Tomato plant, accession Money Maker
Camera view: horizontal (90 deg, fisheye); turntable rotation: 270 degrees
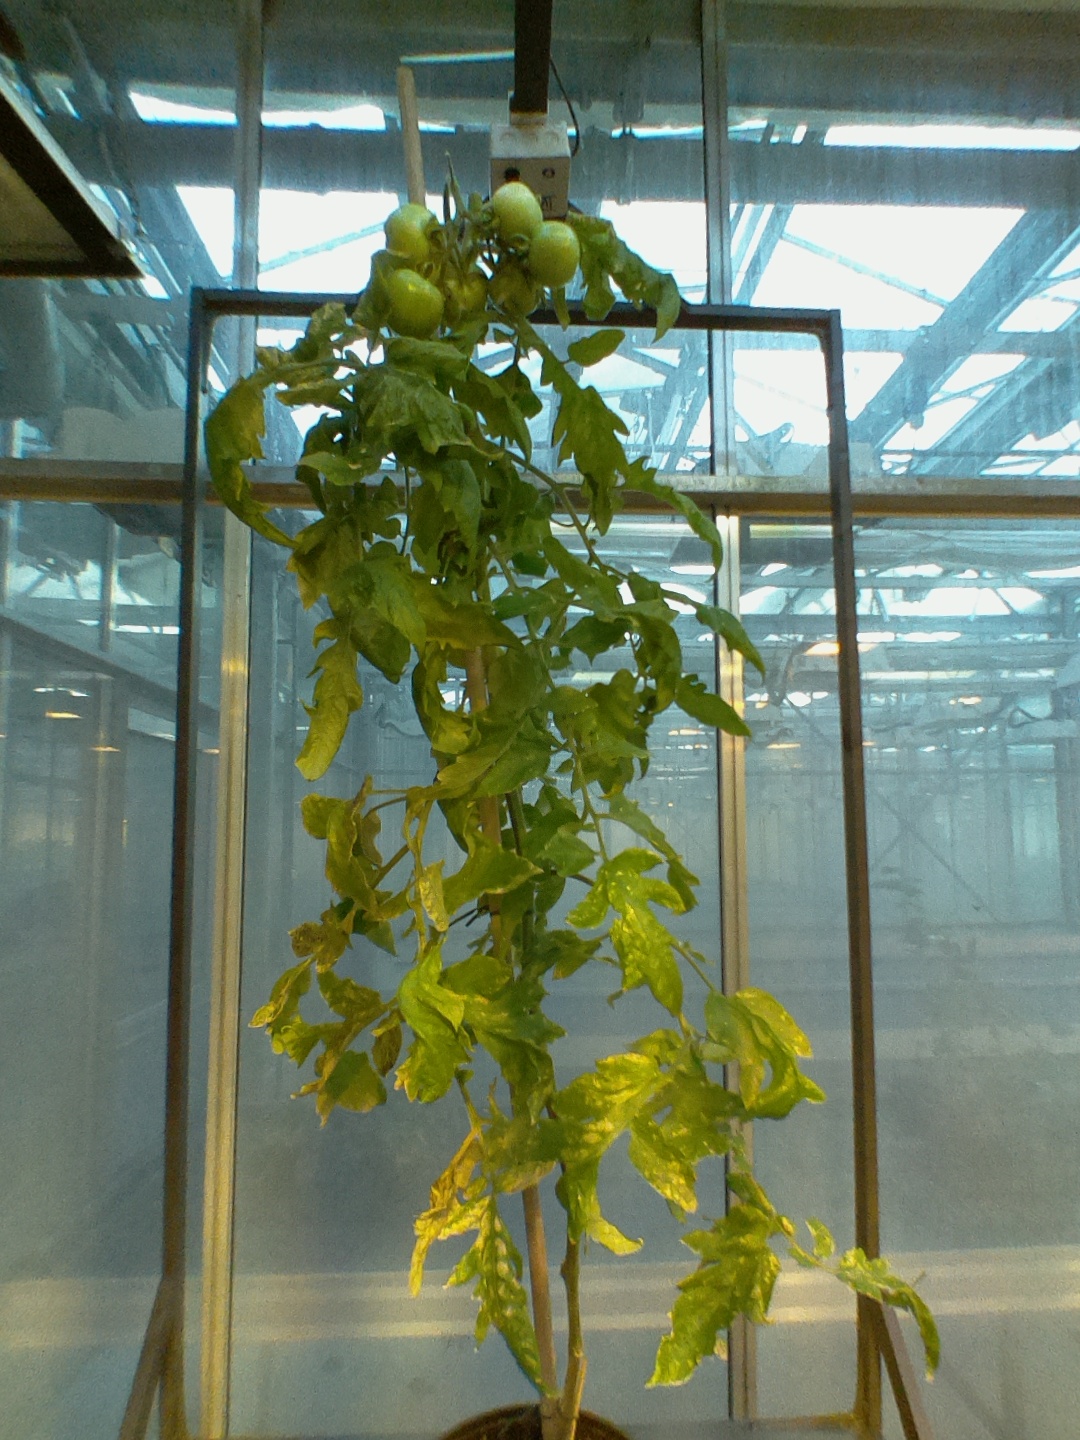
BBCH growth stage 78: 80% -90% of final fruit size